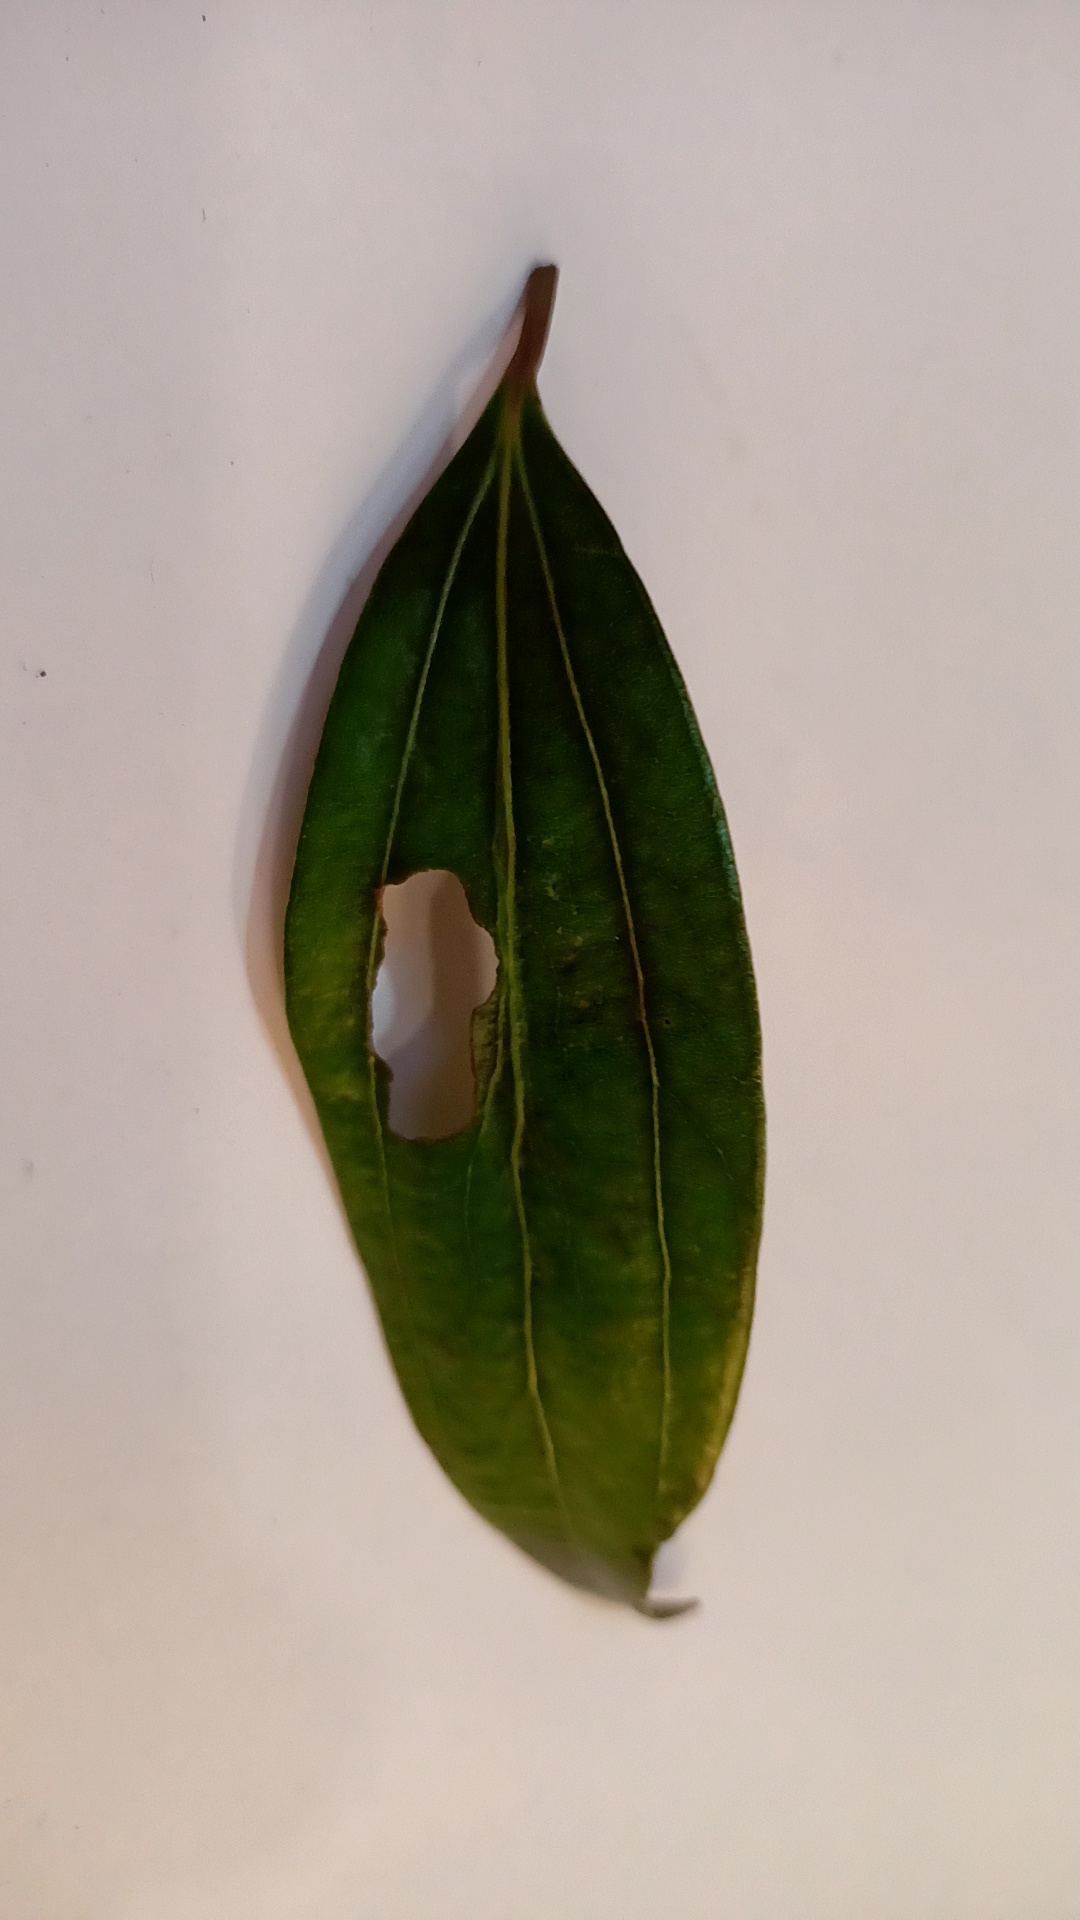
Label: Disease